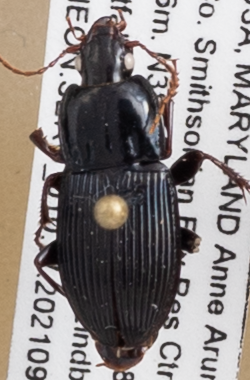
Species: Pterostichus (Abacidus) sp.
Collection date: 2021-09-30
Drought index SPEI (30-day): -0.184
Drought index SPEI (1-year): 0.738
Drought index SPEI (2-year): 1.45